Garnier Expedition

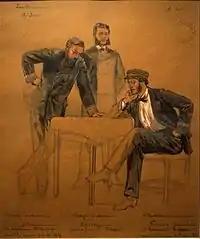
Balny d'Avricourt (left), Esmez (center) and Garnier (right)

A first group of 83 men, consisting in 51 sailors from the ships "D'Estrée" and "Fleurus", a platoon of 30 marines of the 4th Marine Infantry Regiment and two officers traveled with Lieutenant Garnier on the corvette "D'Estrée" which departed from Saigon on 11 October.